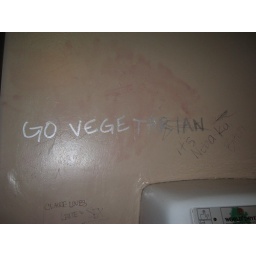
a convo on the walls of the bathroom in the passageway